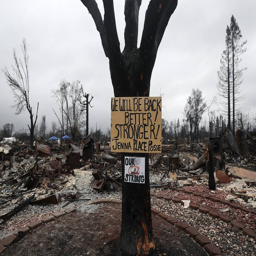
a sign on a tree in neighborhood .